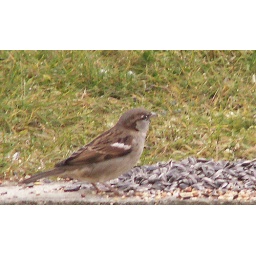
This bird and the male probably nested high in the gable end of our house this year under the overhang of the roof.